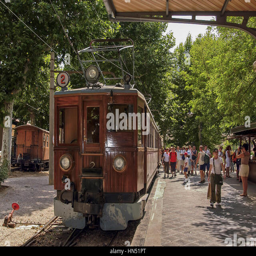
electric train at station on the island